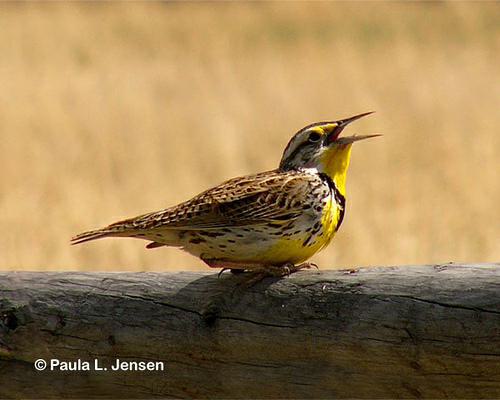
A photo of a western meadowlark